BeyWheelz

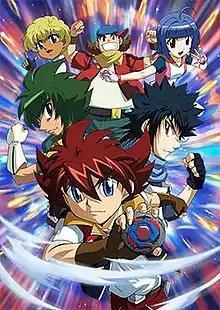
Series key visual.

BeyWheelz is an anime series, a spin-off of the series "Beyblade". While produced in Japan, the series has yet to be aired in Japanese. Originally commissioned by Nelvana to make up for "'s" shortened season, "BeyWheelz" is a series of 13 episodes, which is set in an independent continuity. The series is followed by "", which acts as a continuation story for Sho, Jin, and Leon.